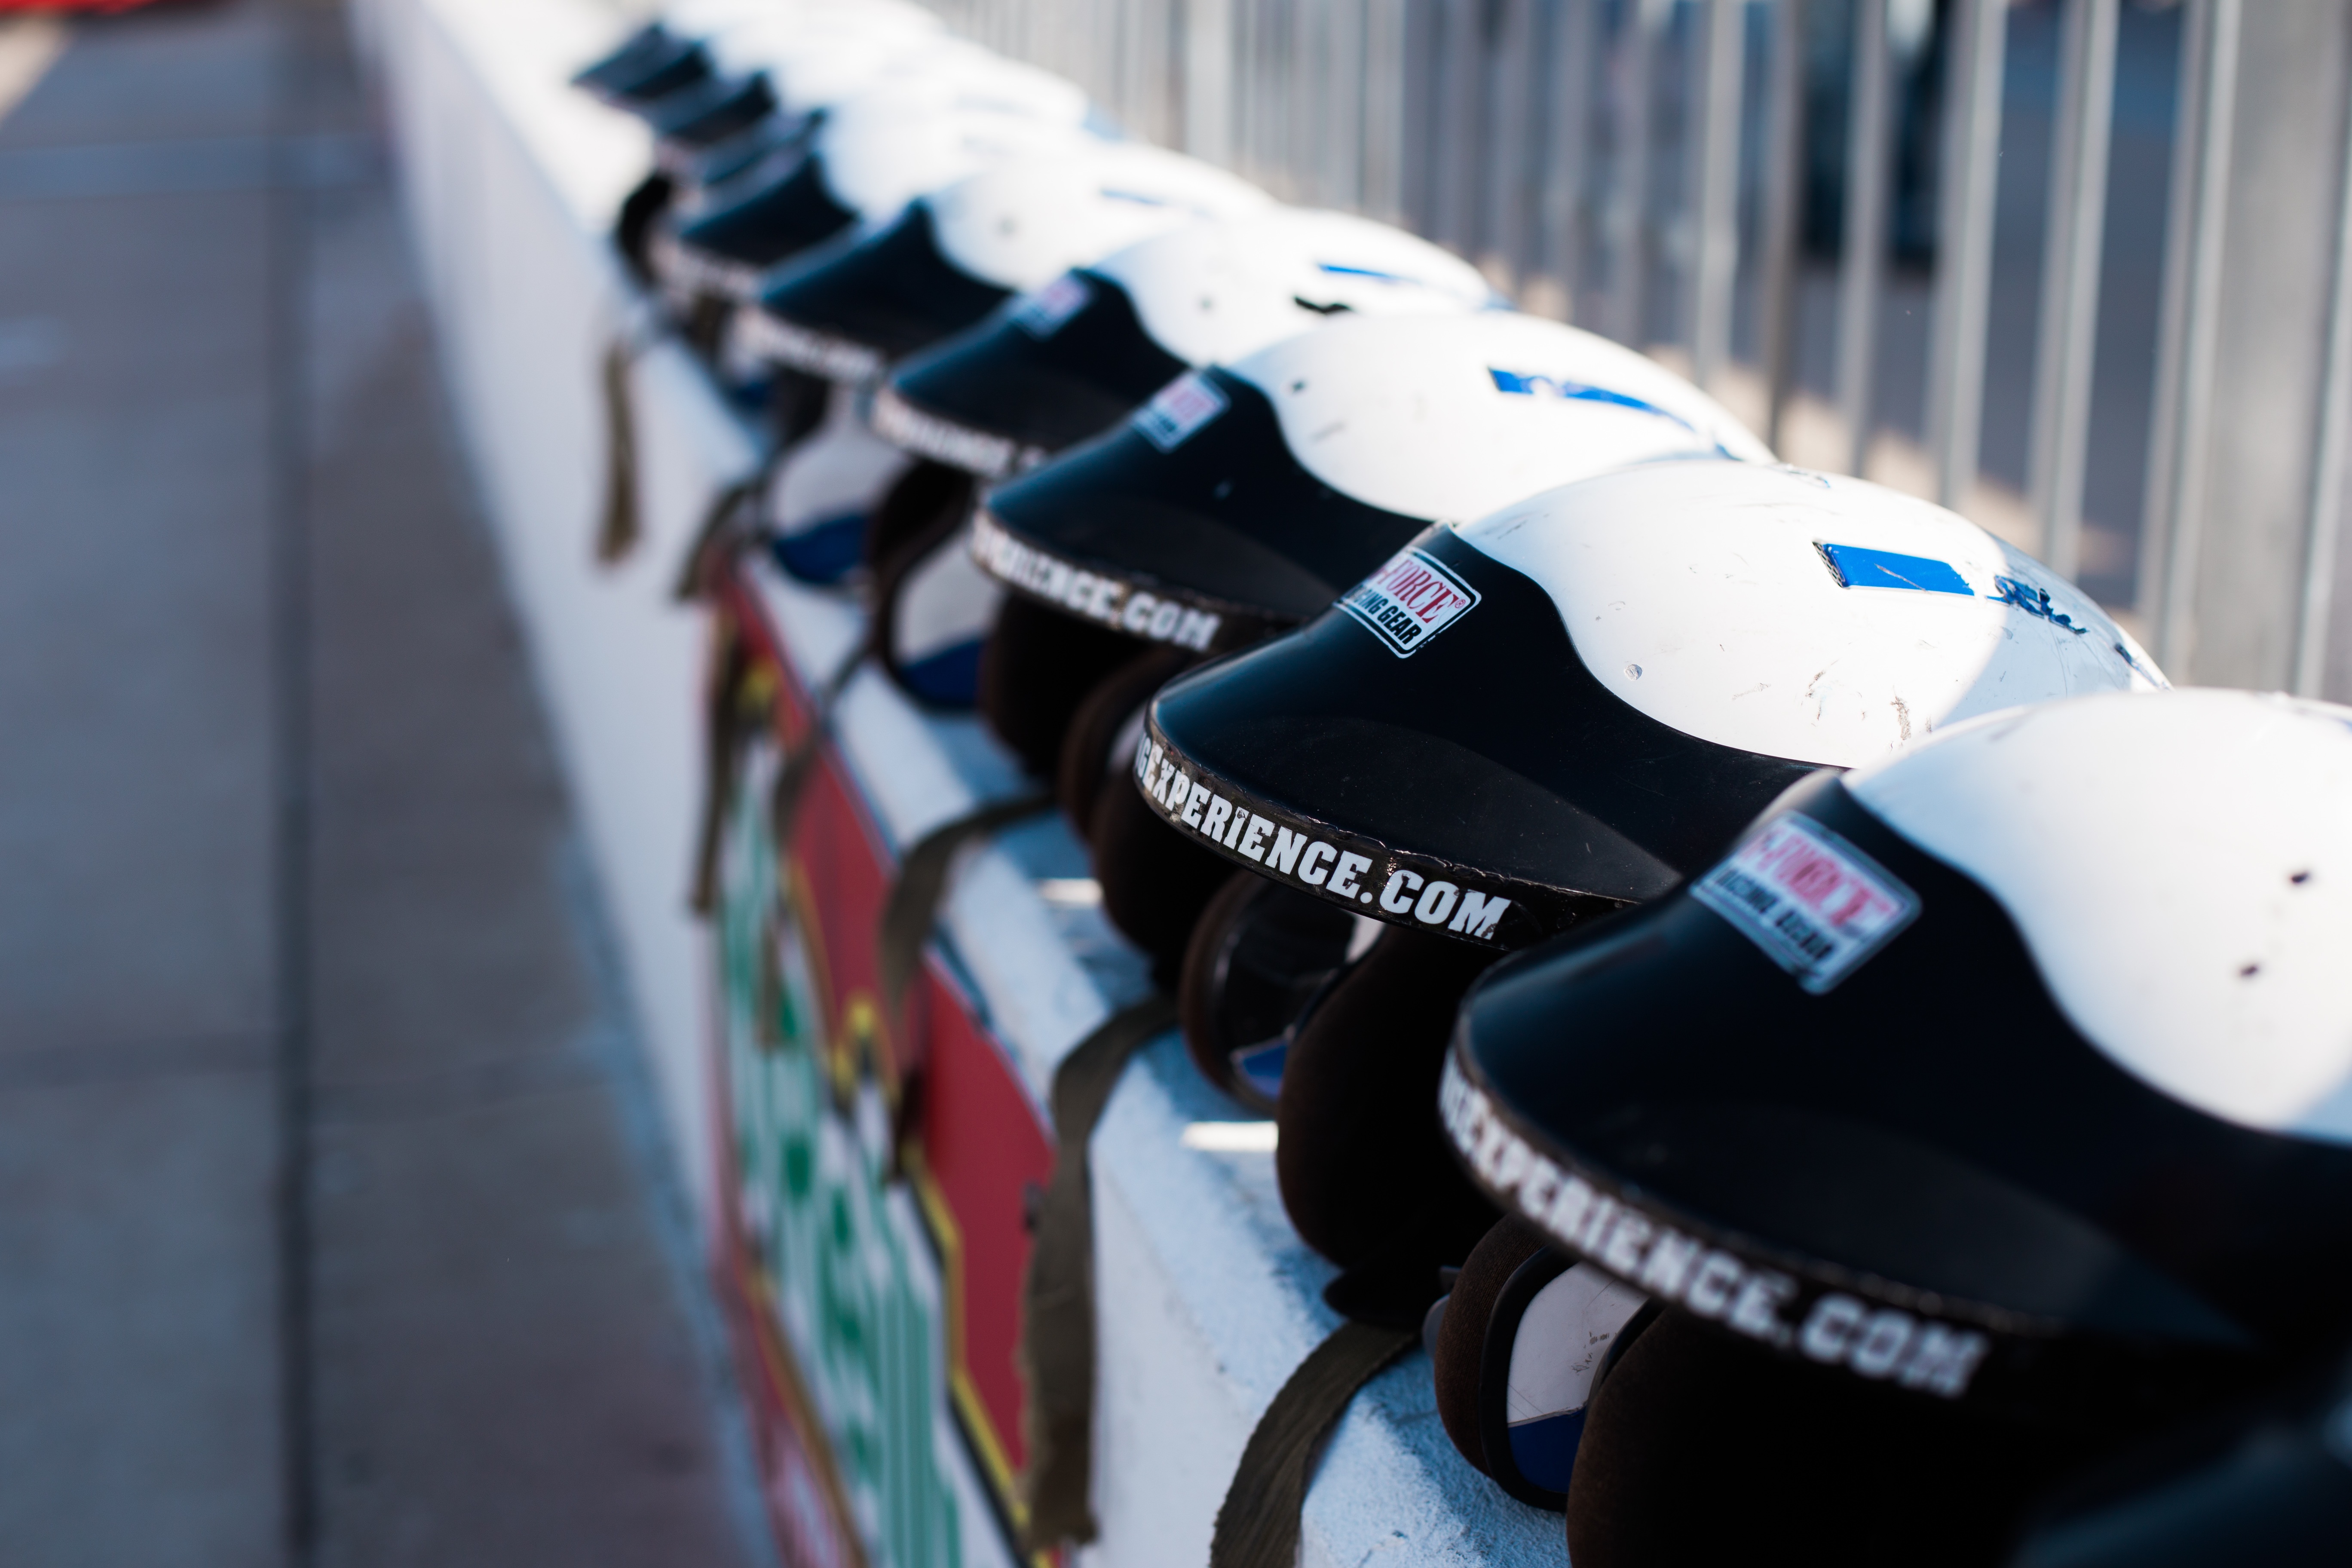
shoe, white, bicycle, vehicle, blue, sports equipment, mountain bike, cycling, footwear